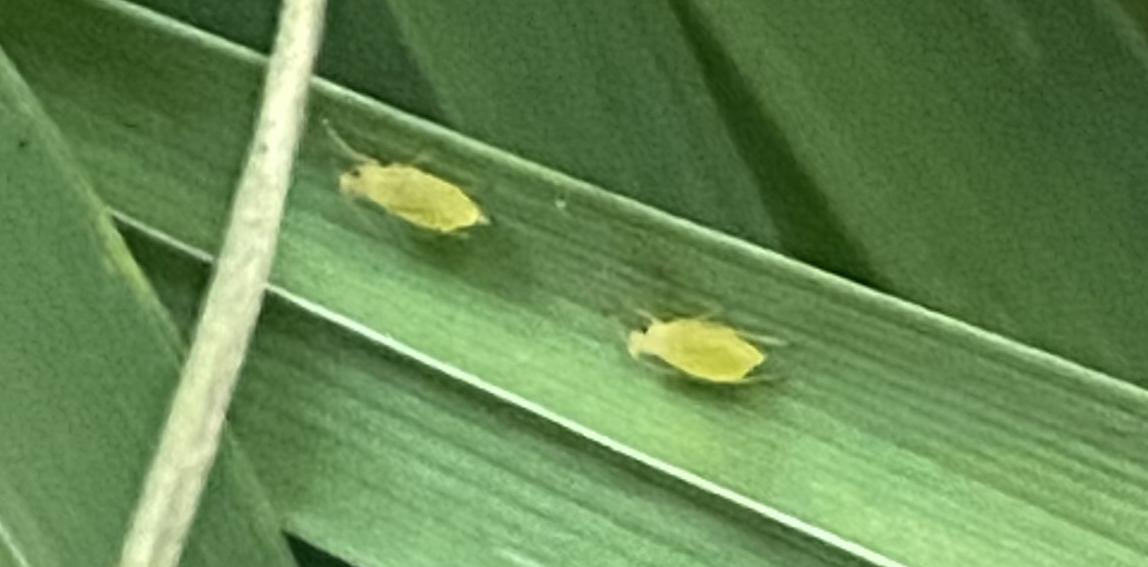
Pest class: cereal_grass_aphid